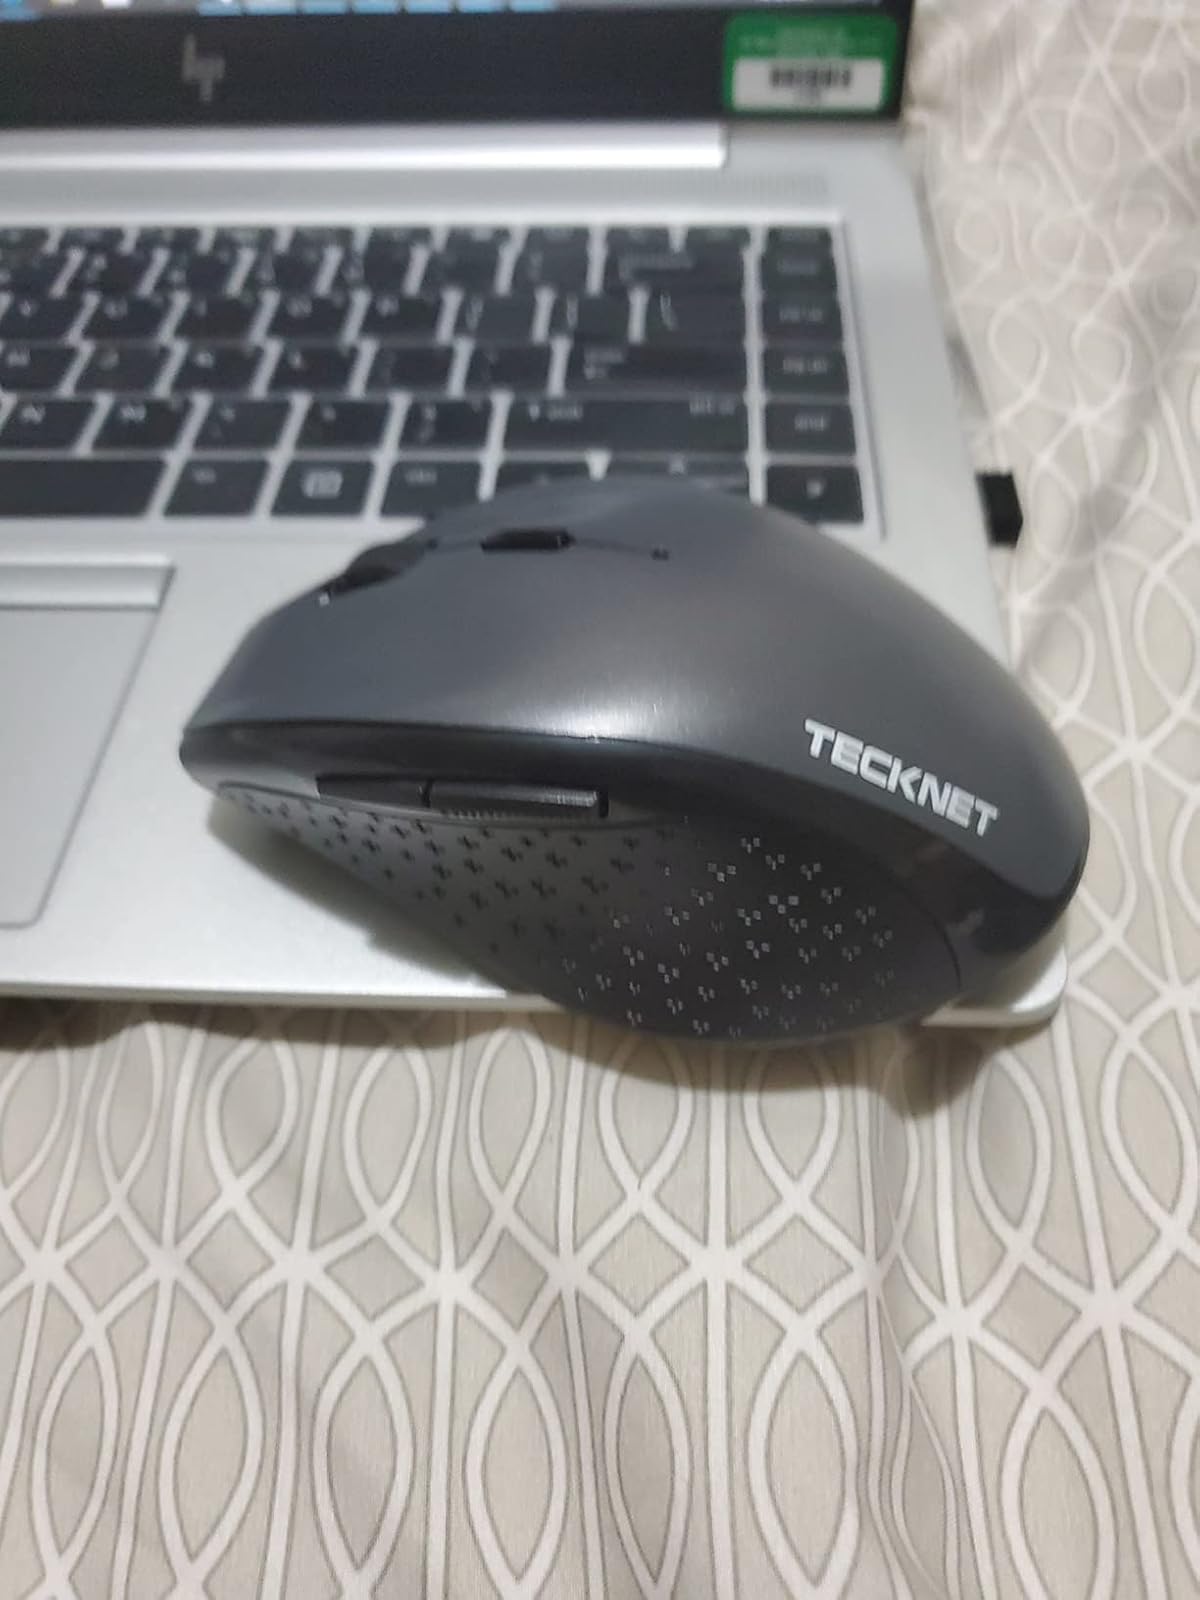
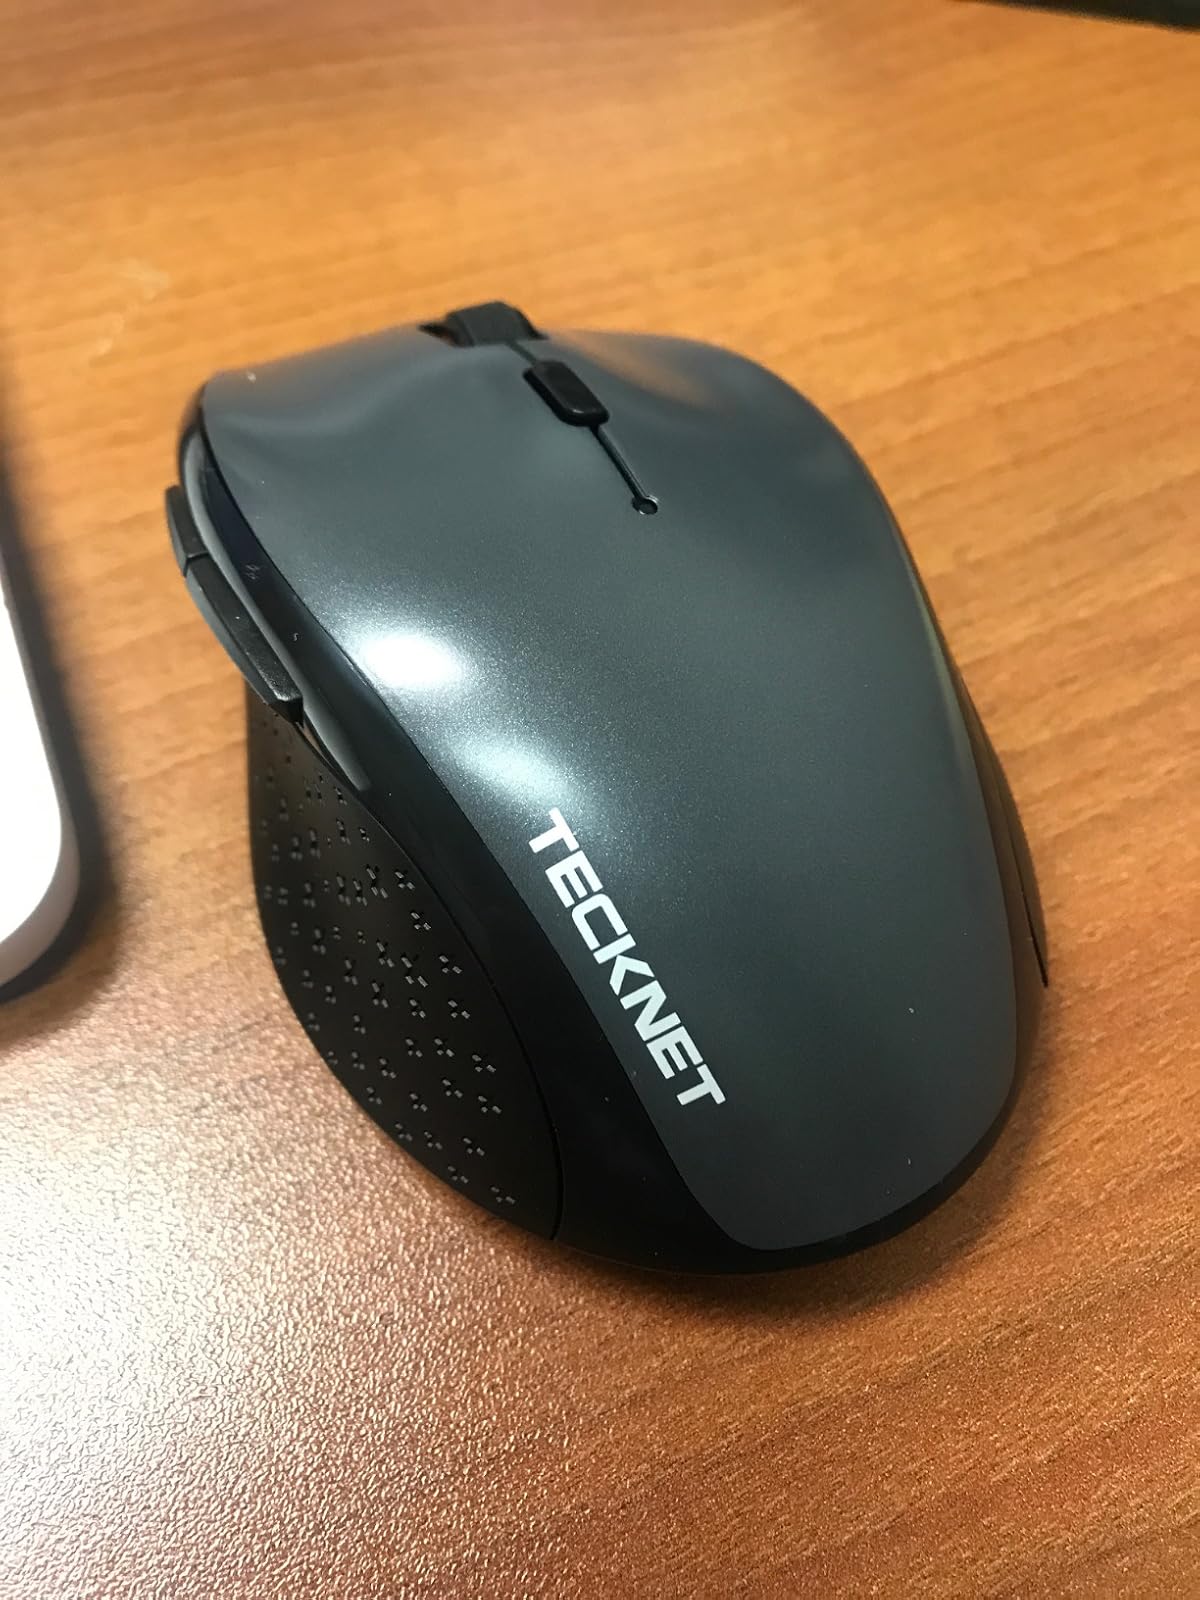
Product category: mouse
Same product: yes